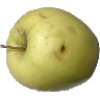
Label: Apple Golden 2